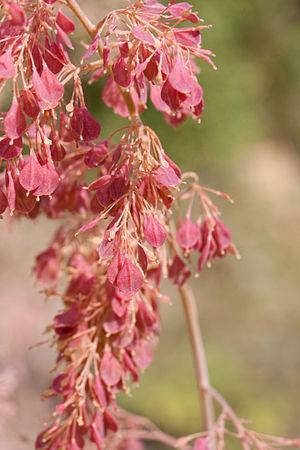
Jeunes fruits de Macleaya cordata - Jardin des Plantes - Paris - France
Macleaya cordata est une espèce de la famille des Papavéracées, originaire de Chine et du Japon.